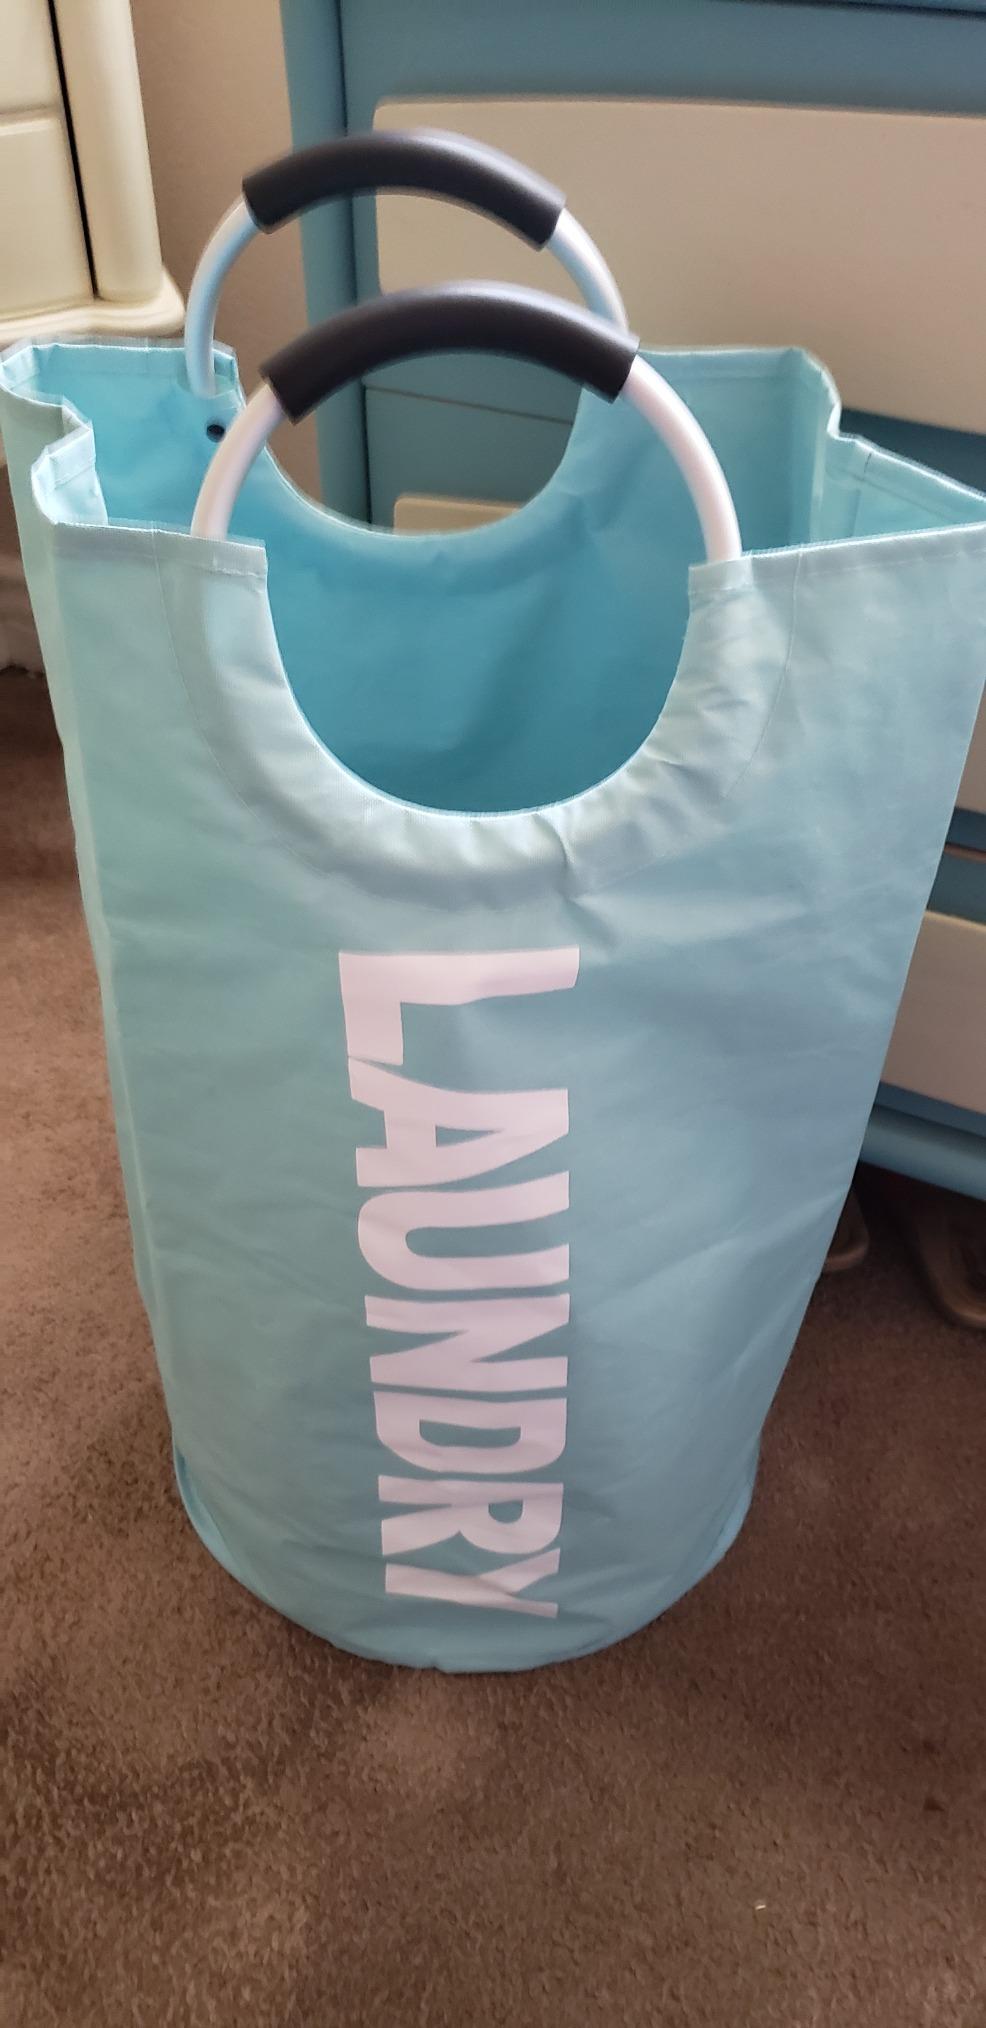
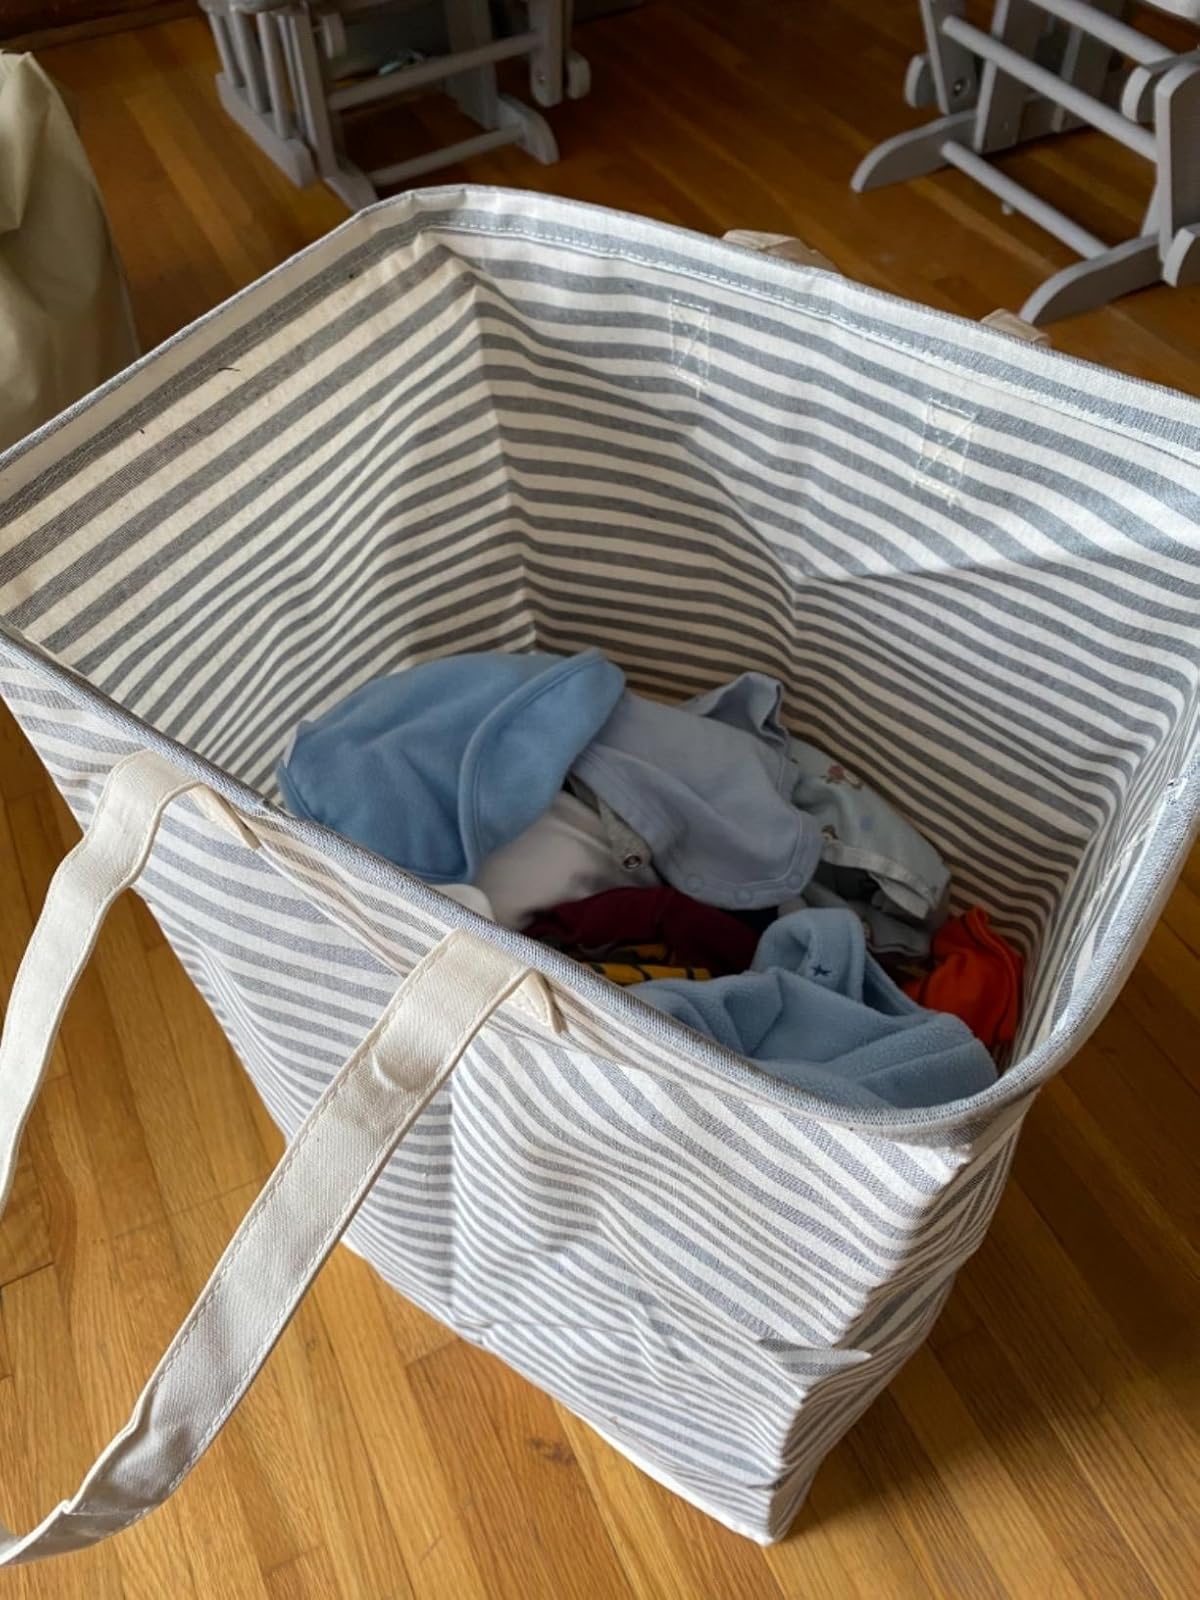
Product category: items_hamper
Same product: no